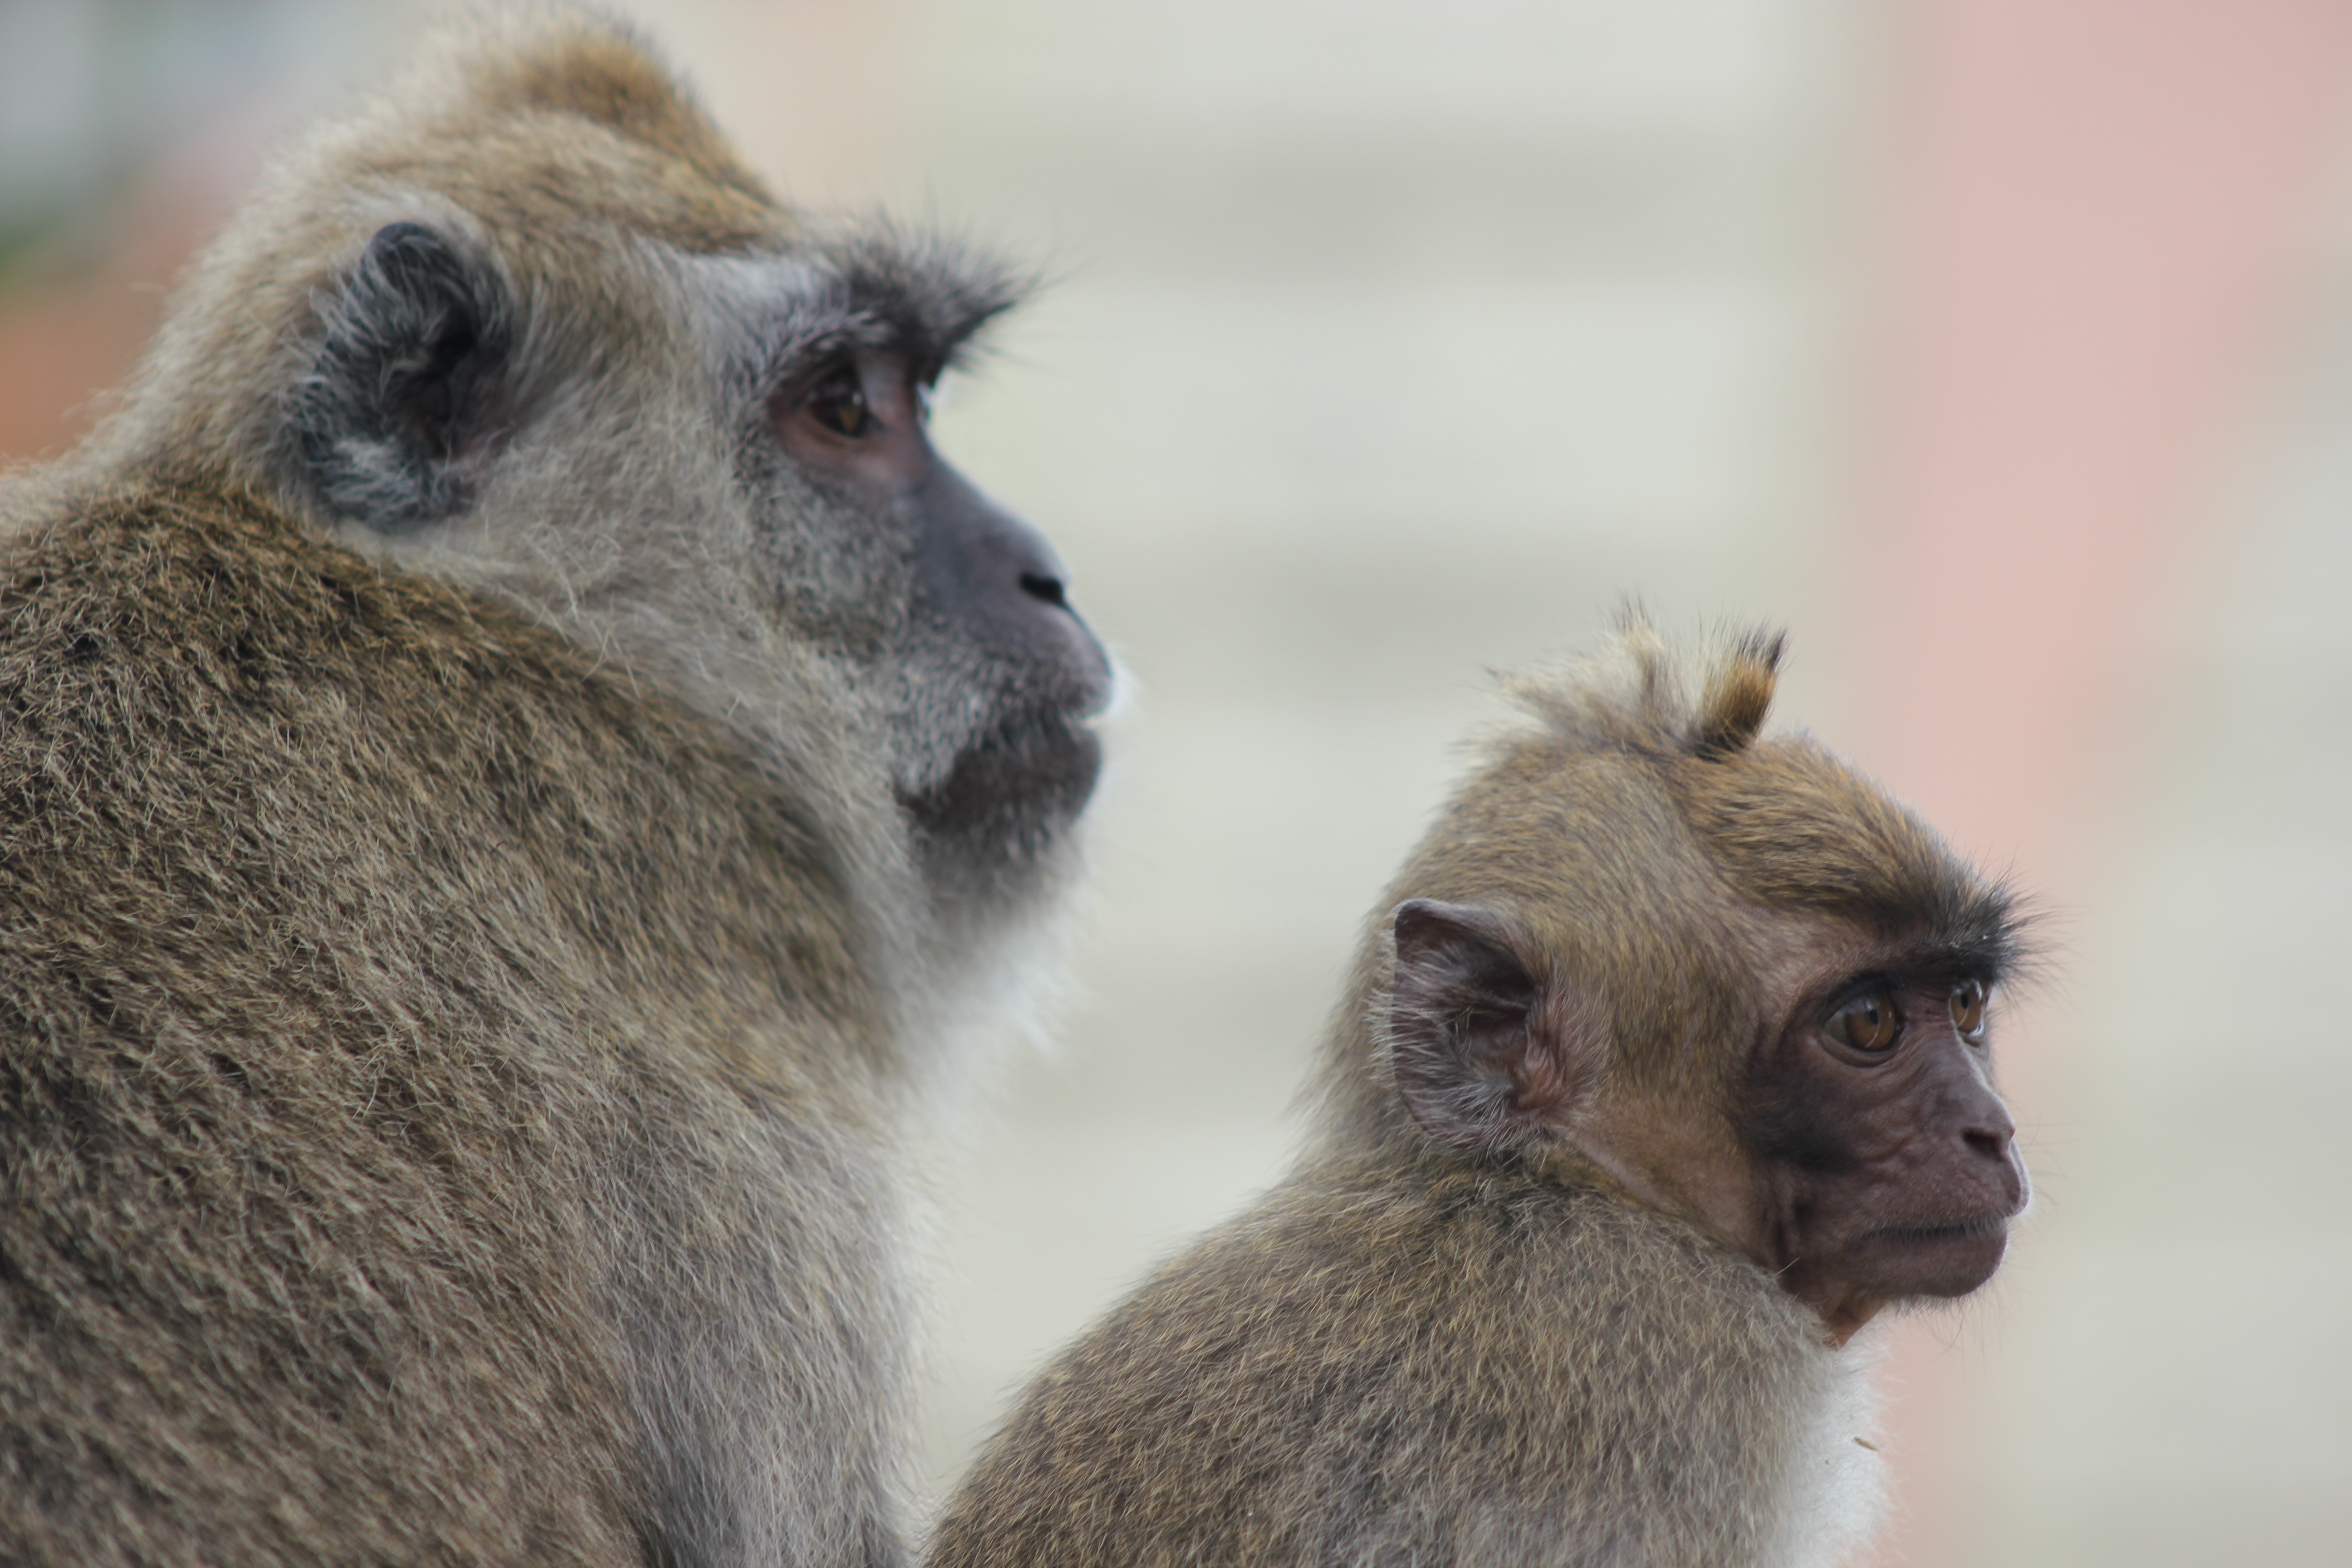
macaque, mammal, vertebrate, old world monkey, primate, fauna, wildlife, baboon, japanese macaque